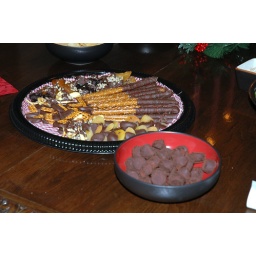
The pretzels and fruit plate was hand dipped in chocolate by Howard. Yum!